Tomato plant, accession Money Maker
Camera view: vertical (180 deg); turntable rotation: 30 degrees
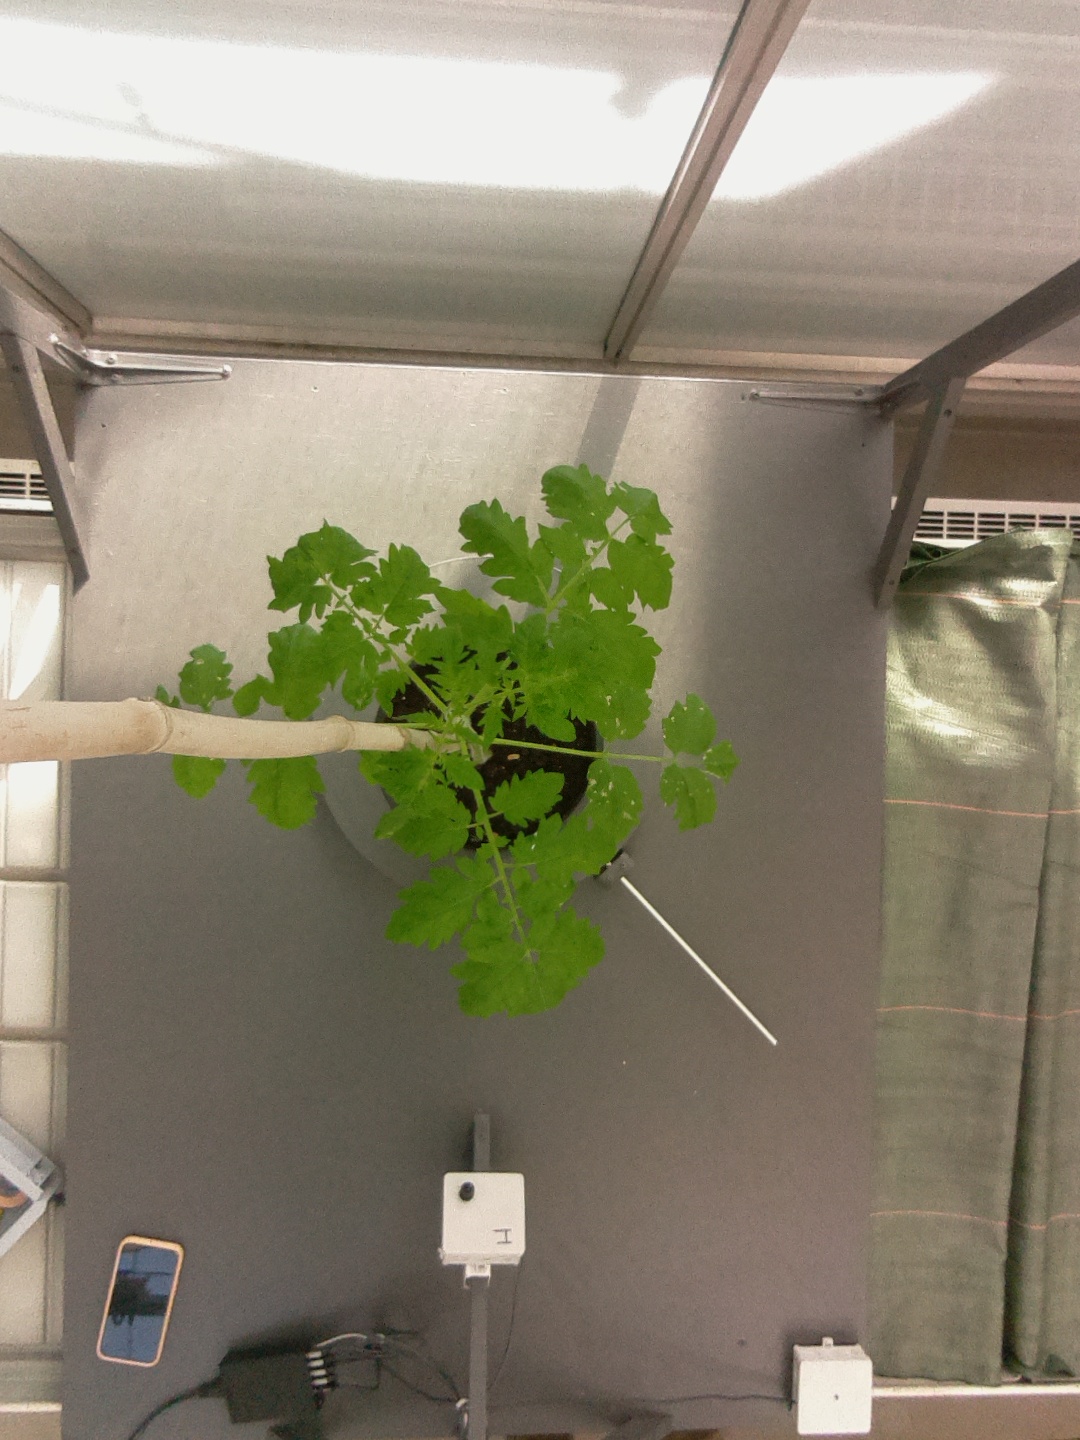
BBCH growth stage 14: 8 of true leaves visible